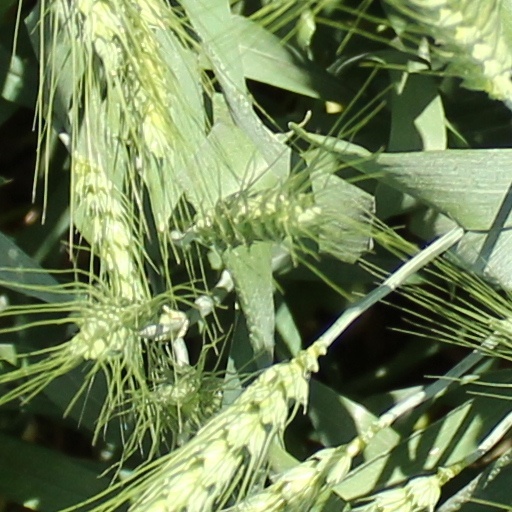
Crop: wheat